Rugby union positions

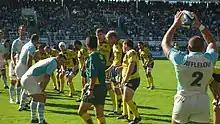
A hooker getting ready to throw the ball into a line-out

The locks form the second row, with the loosehead lock (number 4) on the left and the tighthead lock (number 5) on the right. They scrummage by pushing against the front row, thereby providing much of the power, and are commonly known as the engine room. They are almost always the tallest players in a team, and are the primary targets when the ball is thrown in at line-outs. Locks must also have good catching and tackling ability. At the line-out the locks are lifted and supported by teammates, allowing them to compete for the ball, either passing or tapping it to the scrumhalf or setting up a drive. In scrums the two locks bind tightly together, and each puts their head between a prop and the hooker. They compete for the kick-offs, and are involved in securing the ball in rucks and mauls. They commonly make short runs carrying the ball into contact (sometimes known as "crash balls").